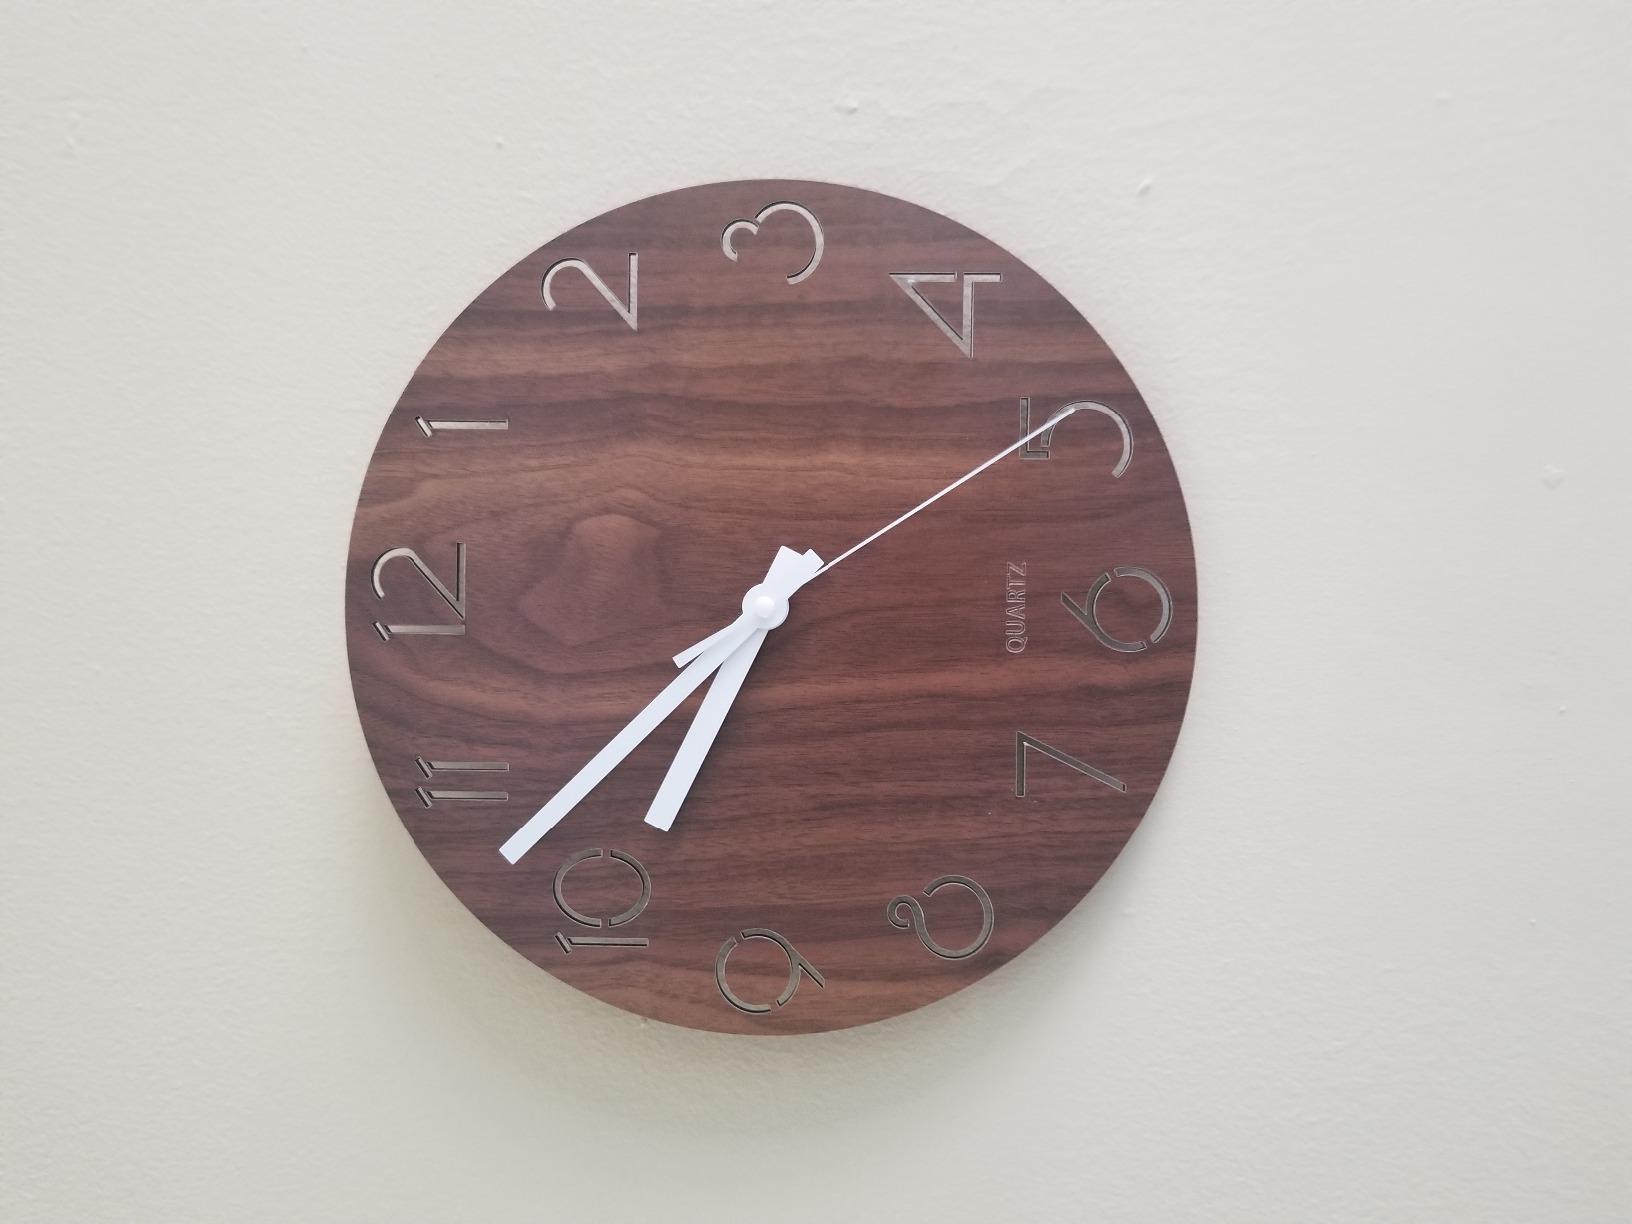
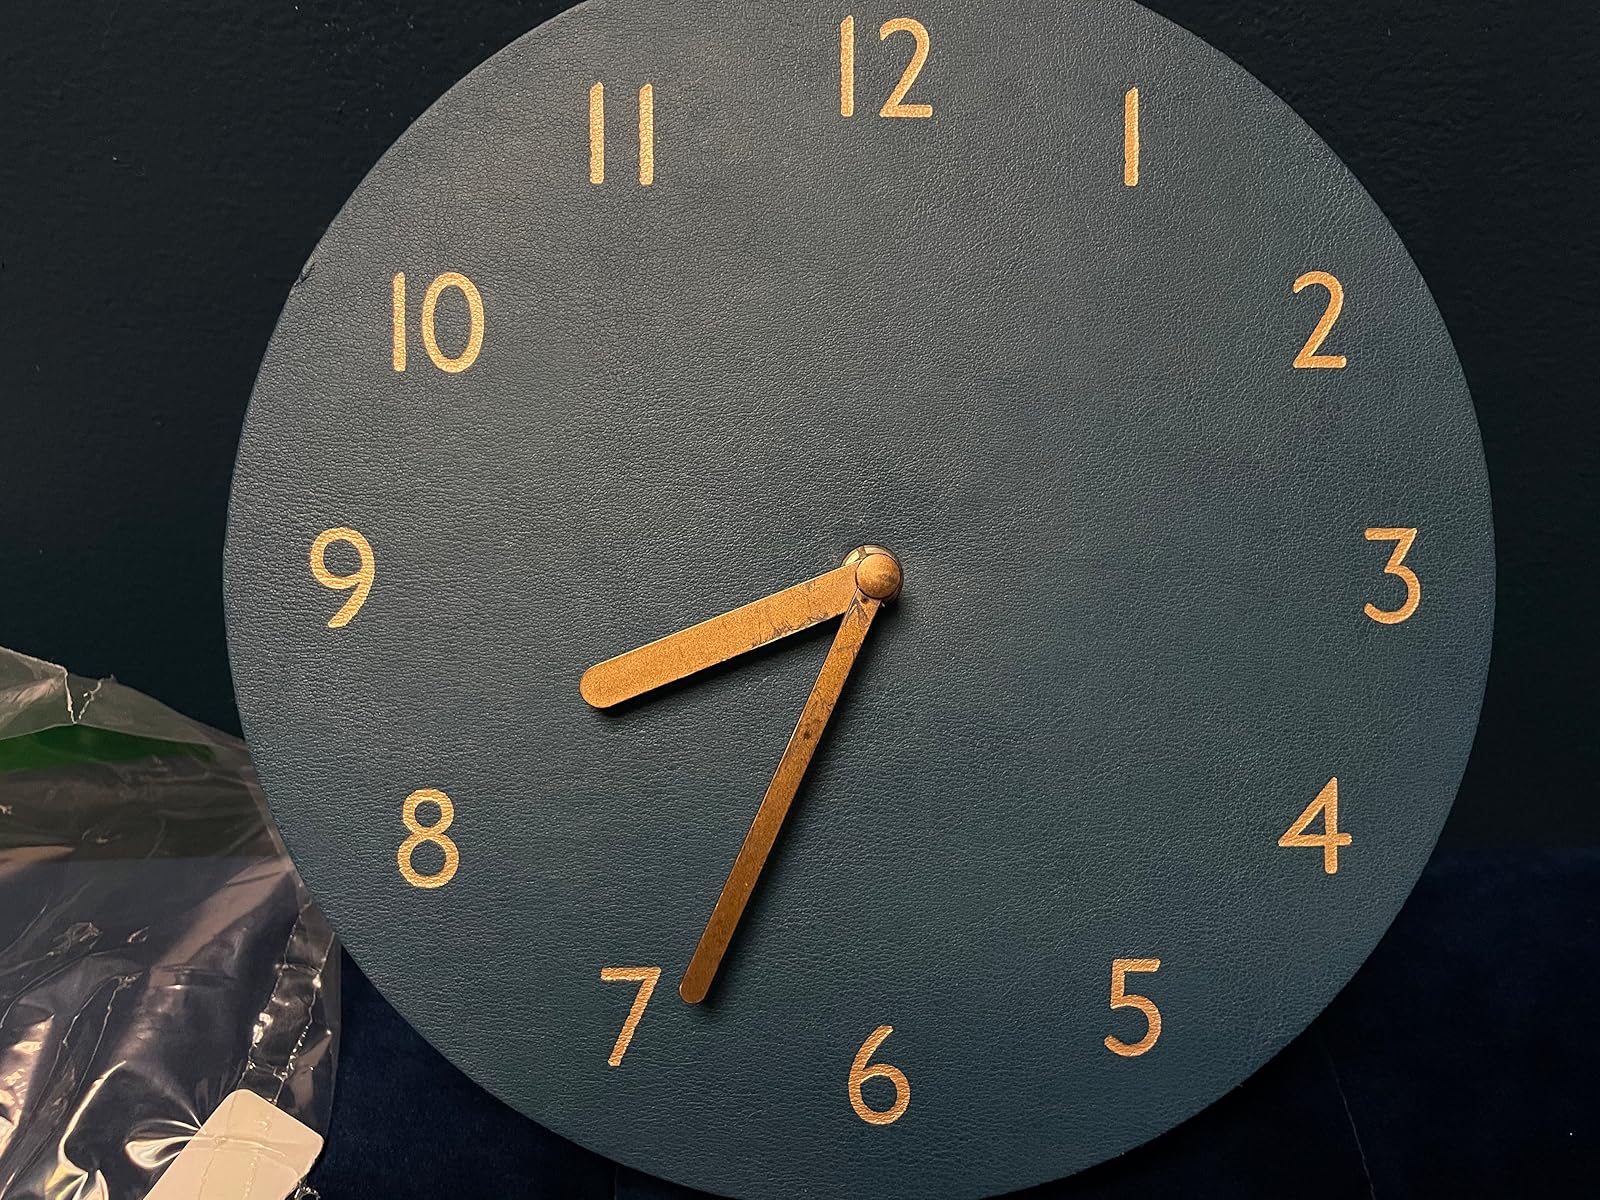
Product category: clock
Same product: no